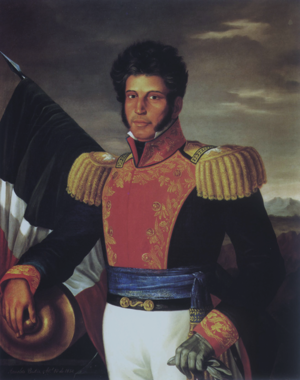
Vicente Ramón Guerrero Saldaña, né le 10 août 1782 à Guerrero et mort fusillé le 14 février 1831 à Cuilápam, est un militaire et homme d'État mexicain. Il est le deuxième président de la République d'avril à décembre 1829. Le 15 septembre 1829, il décrète l’abolition de l’esclavage au Mexique.
Le terme afro-mexicain est utilisé pour identifier les Mexicains de descendance africaine subsaharienne, aussi appelés Afro-descendants. Il existe de grandes communautés afro-mexicaines établies dans les zones côtières et aux bords des rivières dans les États de Guerrero, Oaxaca, Michoacán et Veracruz. À partir de 2015, l'INEGI a décidé de compter les Mexicains noirs par suite d'une forte pression qu'ont exercée les activistes et intellectuels, en faisant valoir que les Afro-mexicains ne s'identifient pas avec les groupes indigènes ni les métis au regard de la race ni dans les particularités culturelles.